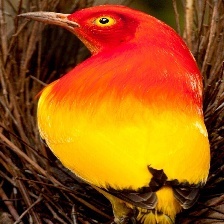
Species: FLAME BOWERBIRD
Scientific name: SERICULUS ARDENS